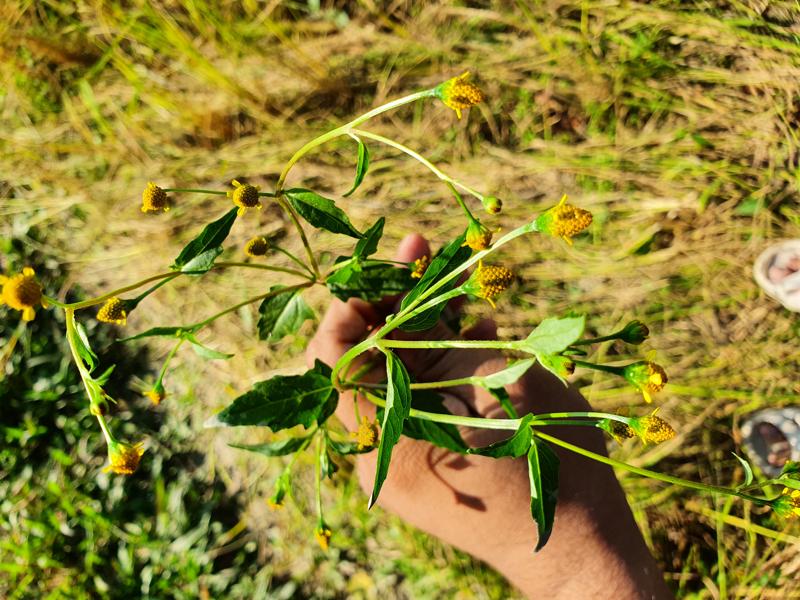
Weed species: Synedrella nodiflora